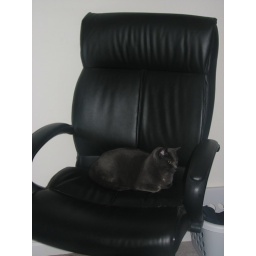
While I was gone for Thanksgiving, Scully has developed a habit of sitting in my computer chair.